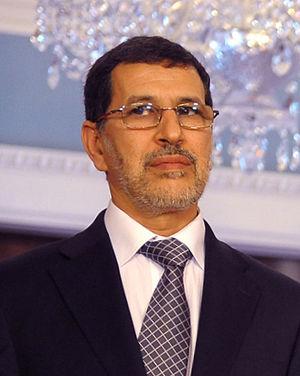
Le premier gouvernement Benkiran est le trentième gouvernement du Maroc depuis son indépendance en 1956.